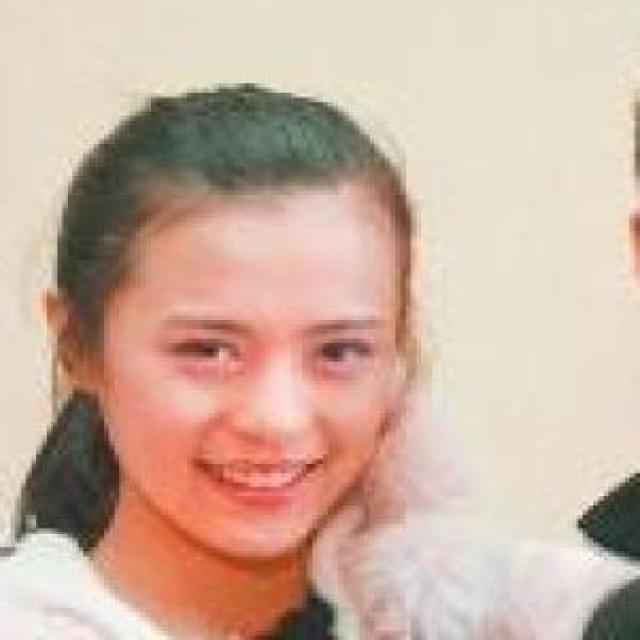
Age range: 21-44